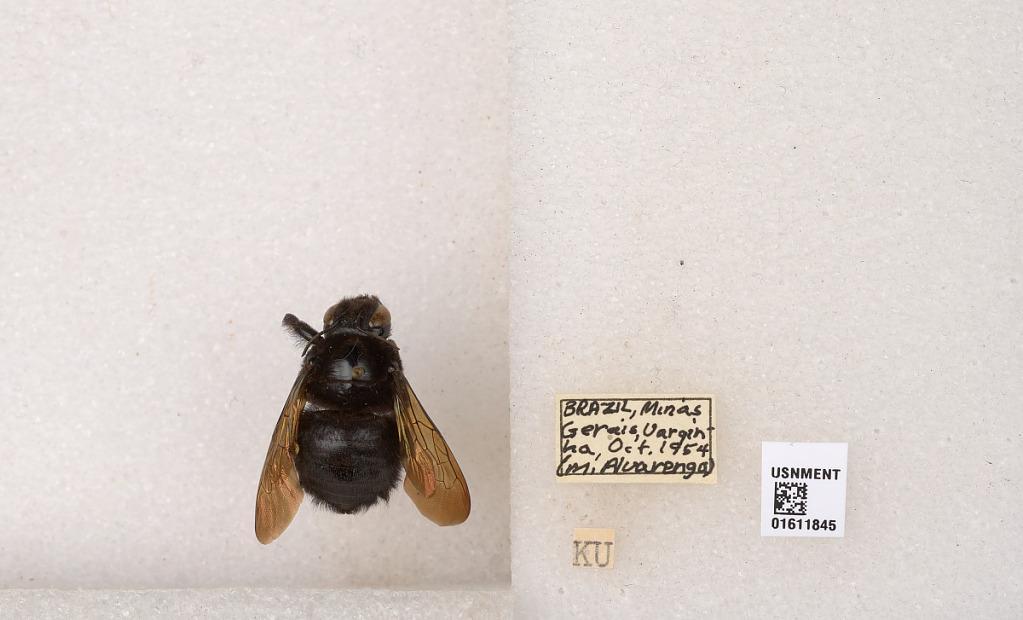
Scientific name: Xylocopa
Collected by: G. Hubrich
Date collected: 1954-10-1
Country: Brazil
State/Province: Minas Gerais
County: Varginha
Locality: Varginha